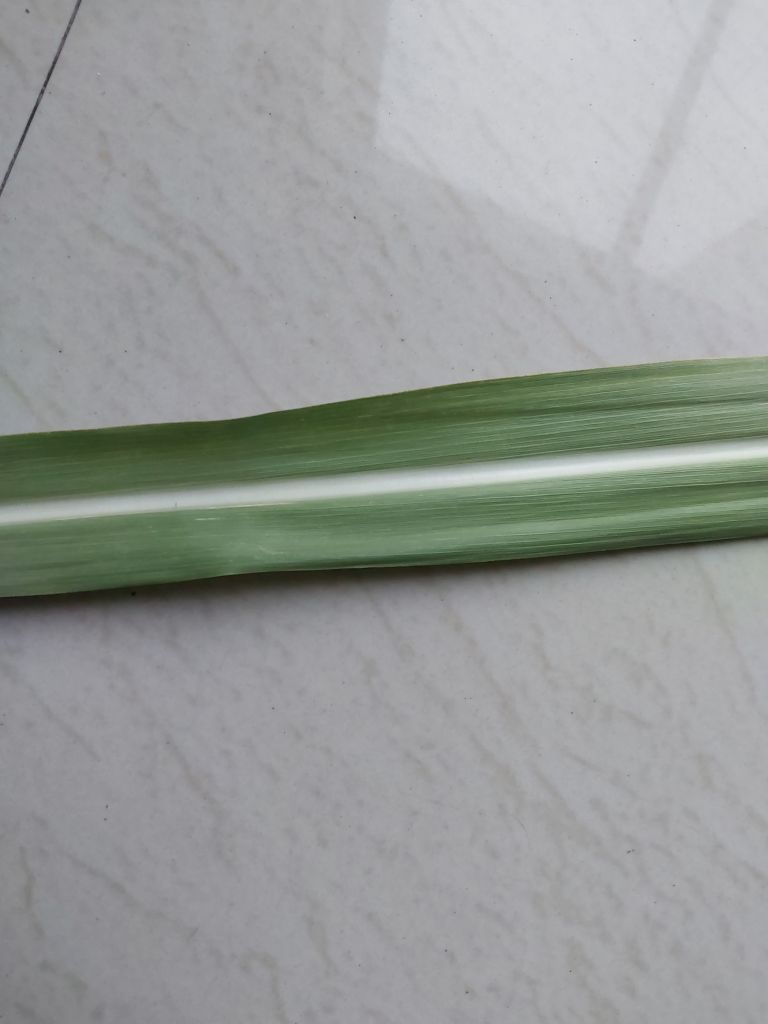
Label: Viral Disease